L2: Empuraan

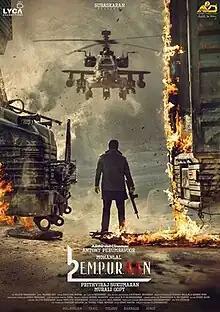
Theatrical release poster

L2: Empuraan (stylised as L2: E.M.P.U.R.A.A.N; marketed as L2E) is a 2025 Indian Malayalam-language political action thriller film directed by Prithviraj Sukumaran and written by Murali Gopy. It is jointly produced by Antony Perumbavoor, Subaskaran Allirajah and Gokulam Gopalan through Aashirvad Cinemas, Lyca Productions and Sree Gokulam Movies. It is the sequel to the 2019 film "Lucifer" and also the second installment in the "Lucifer" trilogy starring Mohanlal, along with an ensemble cast of Prithviraj Sukumaran, Abhimanyu Singh, Tovino Thomas, Manju Warrier, Indrajith Sukumaran, Jerome Flynn, Andrea Tivadar, Saikumar, Baiju Santhosh, Suraj Venjaramoodu and Kishore.